Lexington, Kentucky

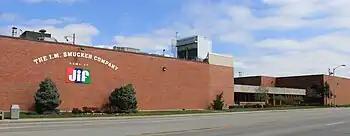
The Jif peanut butter plant on Winchester Road

Lexington has one of the nation's most stable economies. Lexington describes itself as having "a fortified economy, strong in manufacturing, technology, and entrepreneurial support, benefiting from a diverse, balanced business base". The Lexington Metro Area had an unemployment rate of 3.7% in August 2015, lower than many cities of similar size.